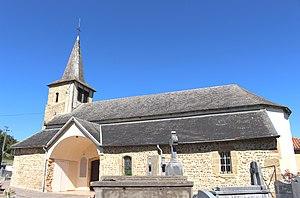
Église Saint-Michel de Vidou (Hautes-Pyrénées)
La liste des églises des Hautes-Pyrénées recense de manière exhaustive les églises situées dans le département français des Hautes-Pyrénées.
Vidou est une commune française située dans le département des Hautes-Pyrénées, en région Occitanie.